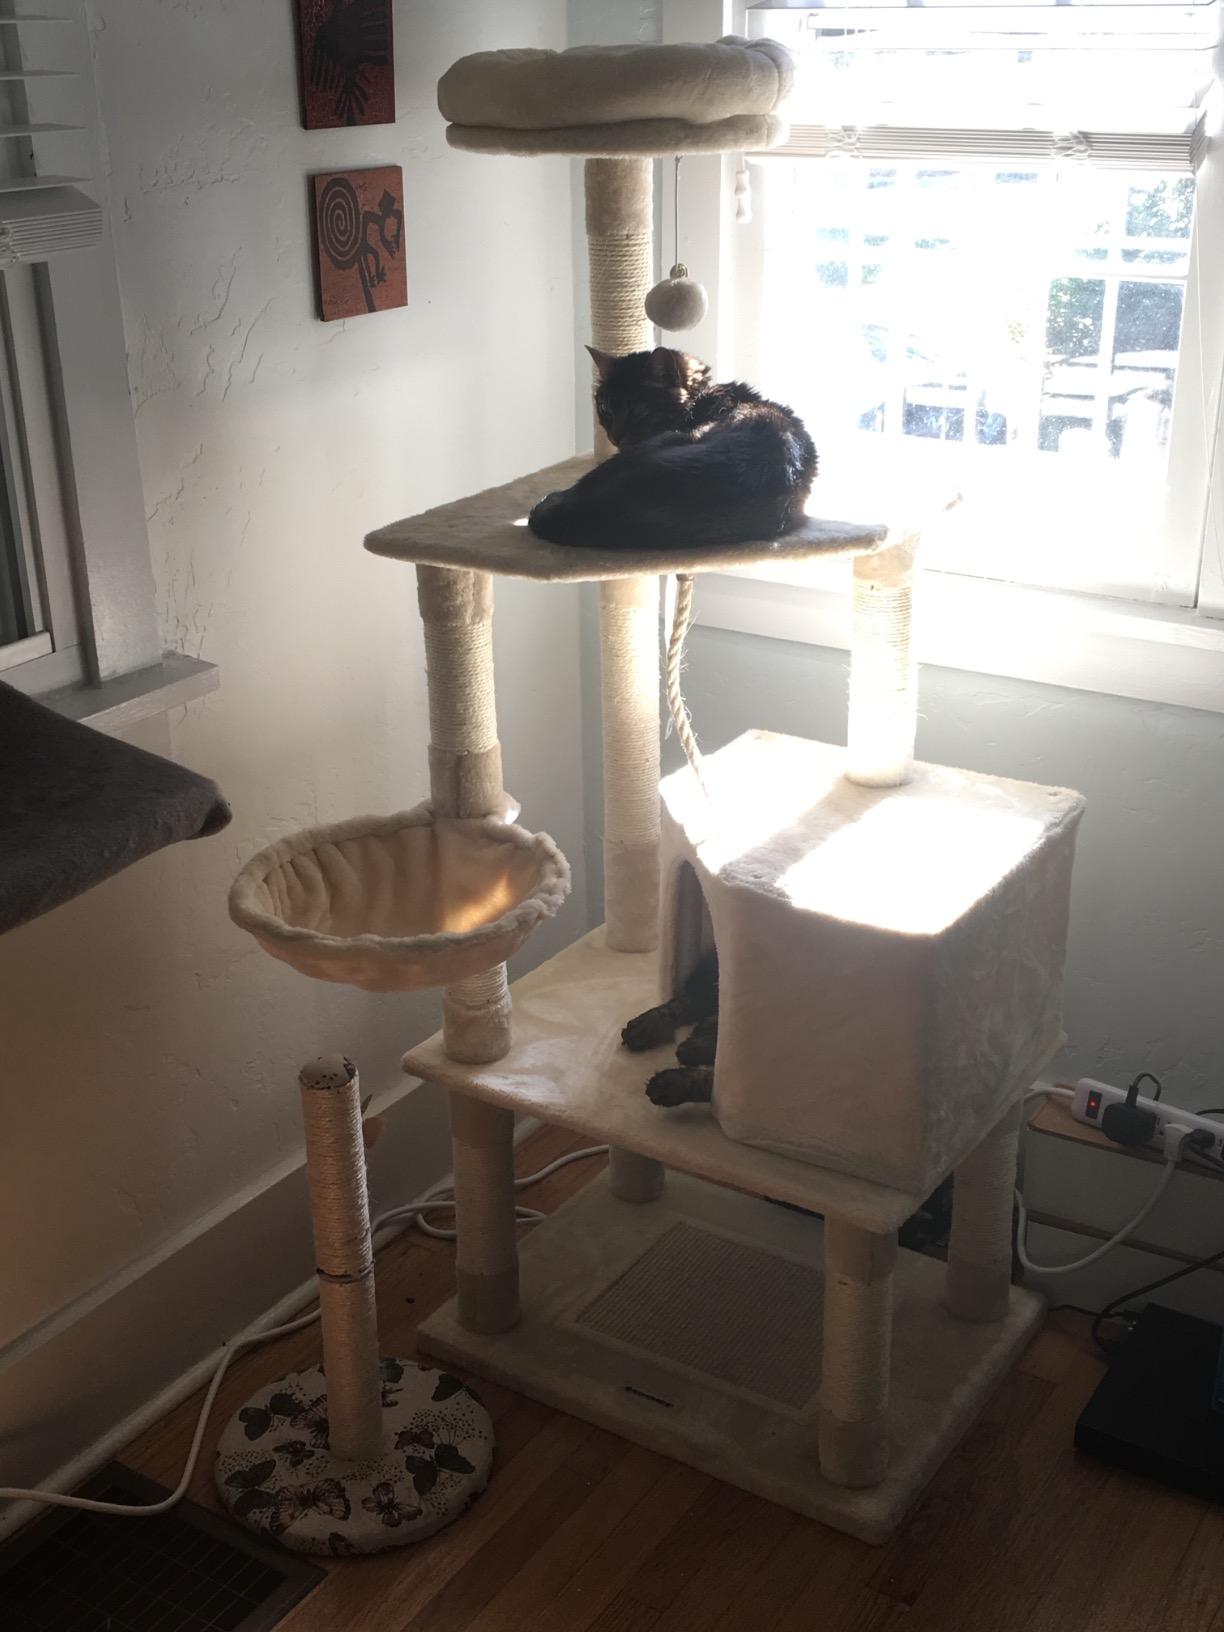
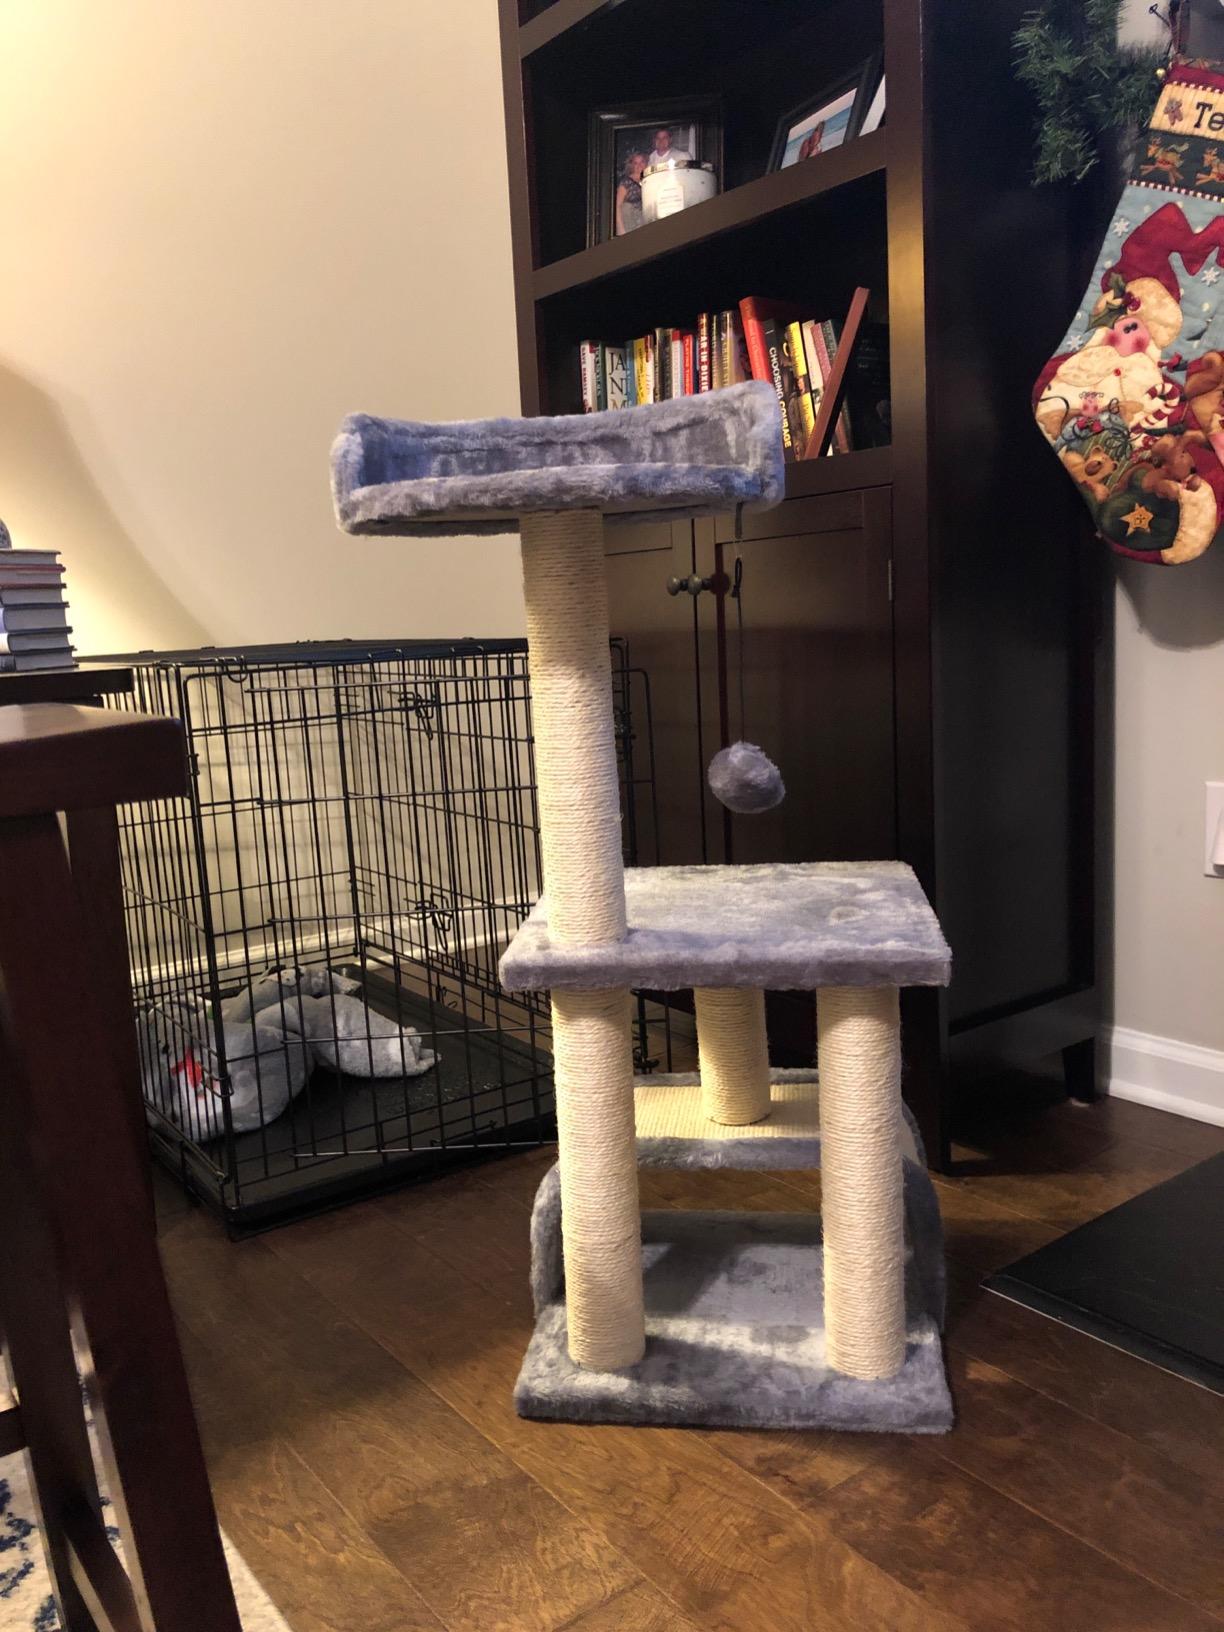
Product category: items_cat tree
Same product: no